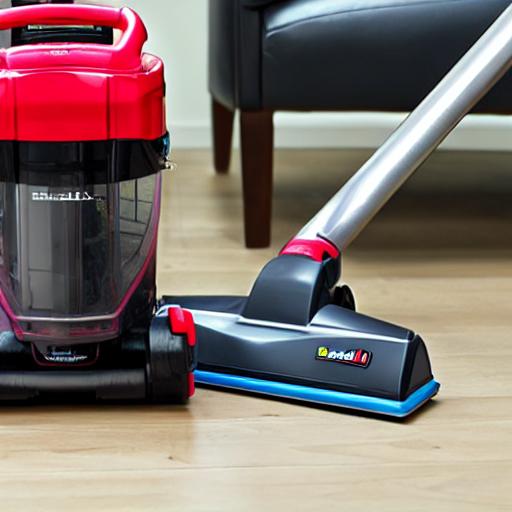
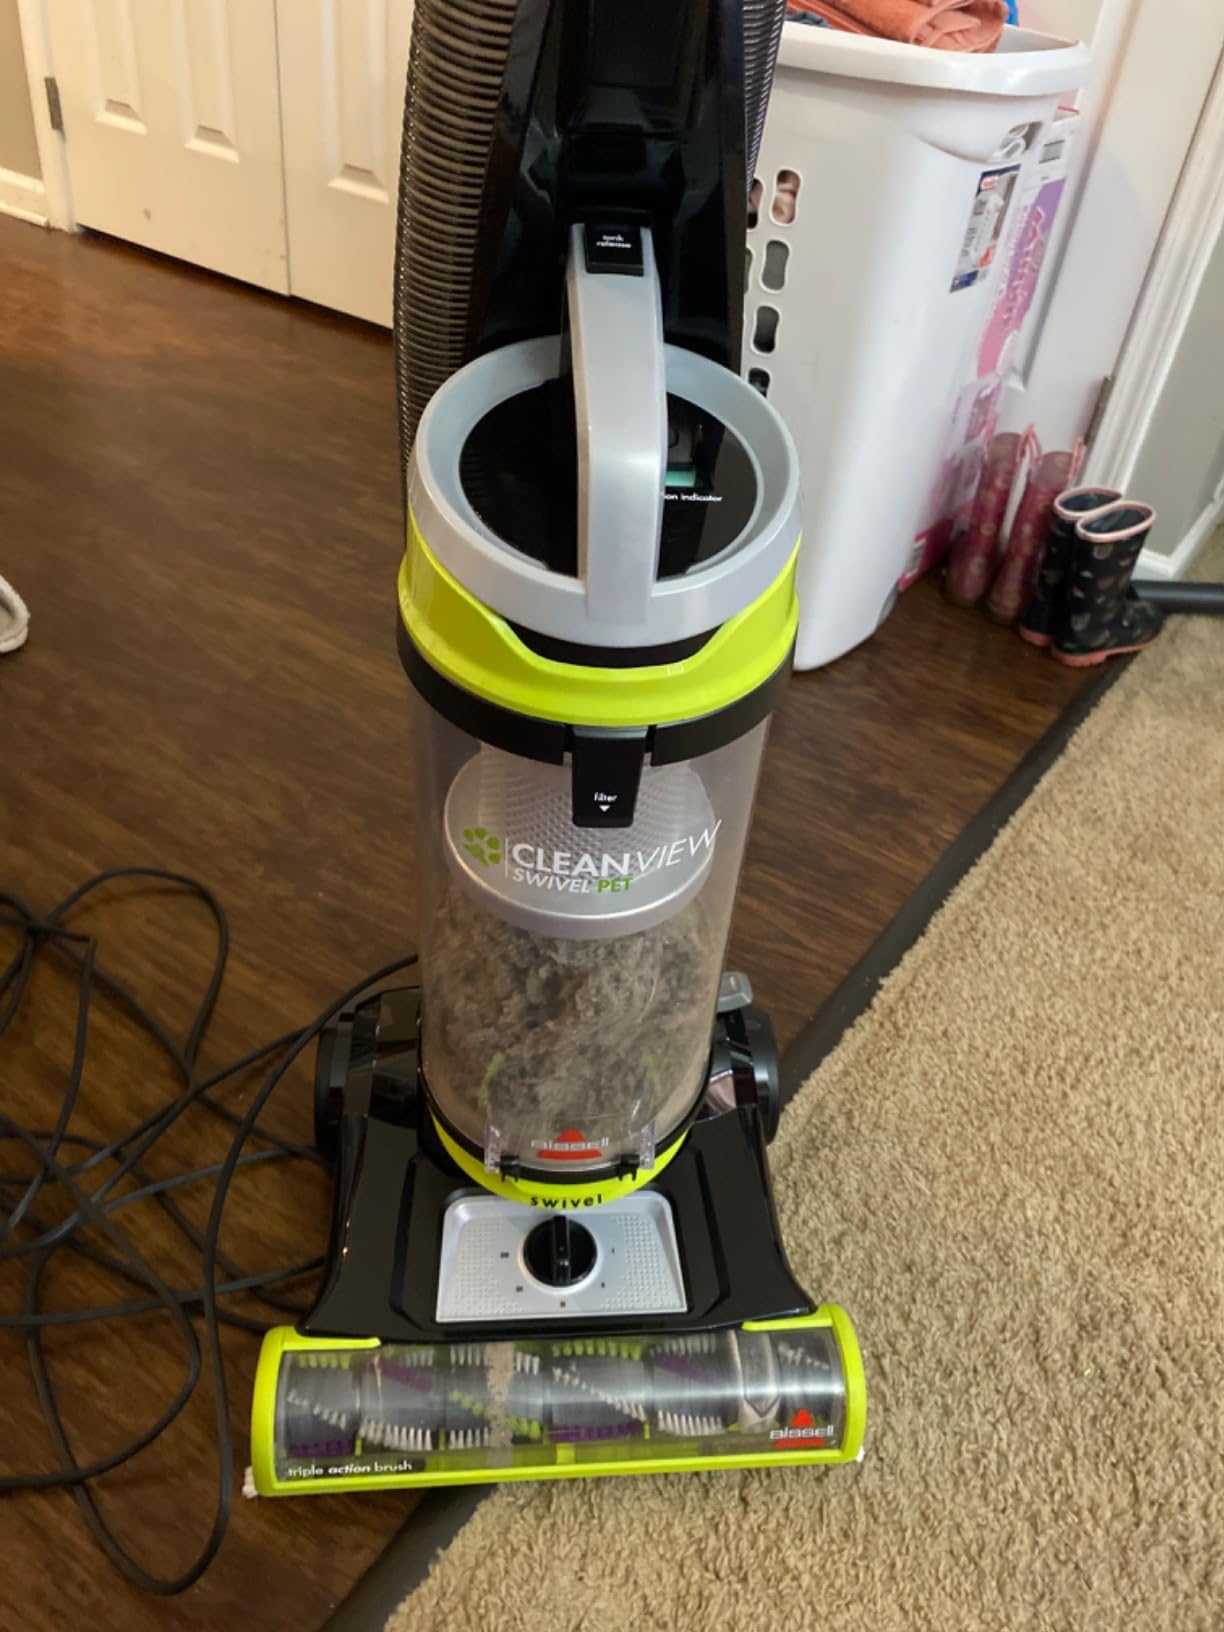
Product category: items_vacuum
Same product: no